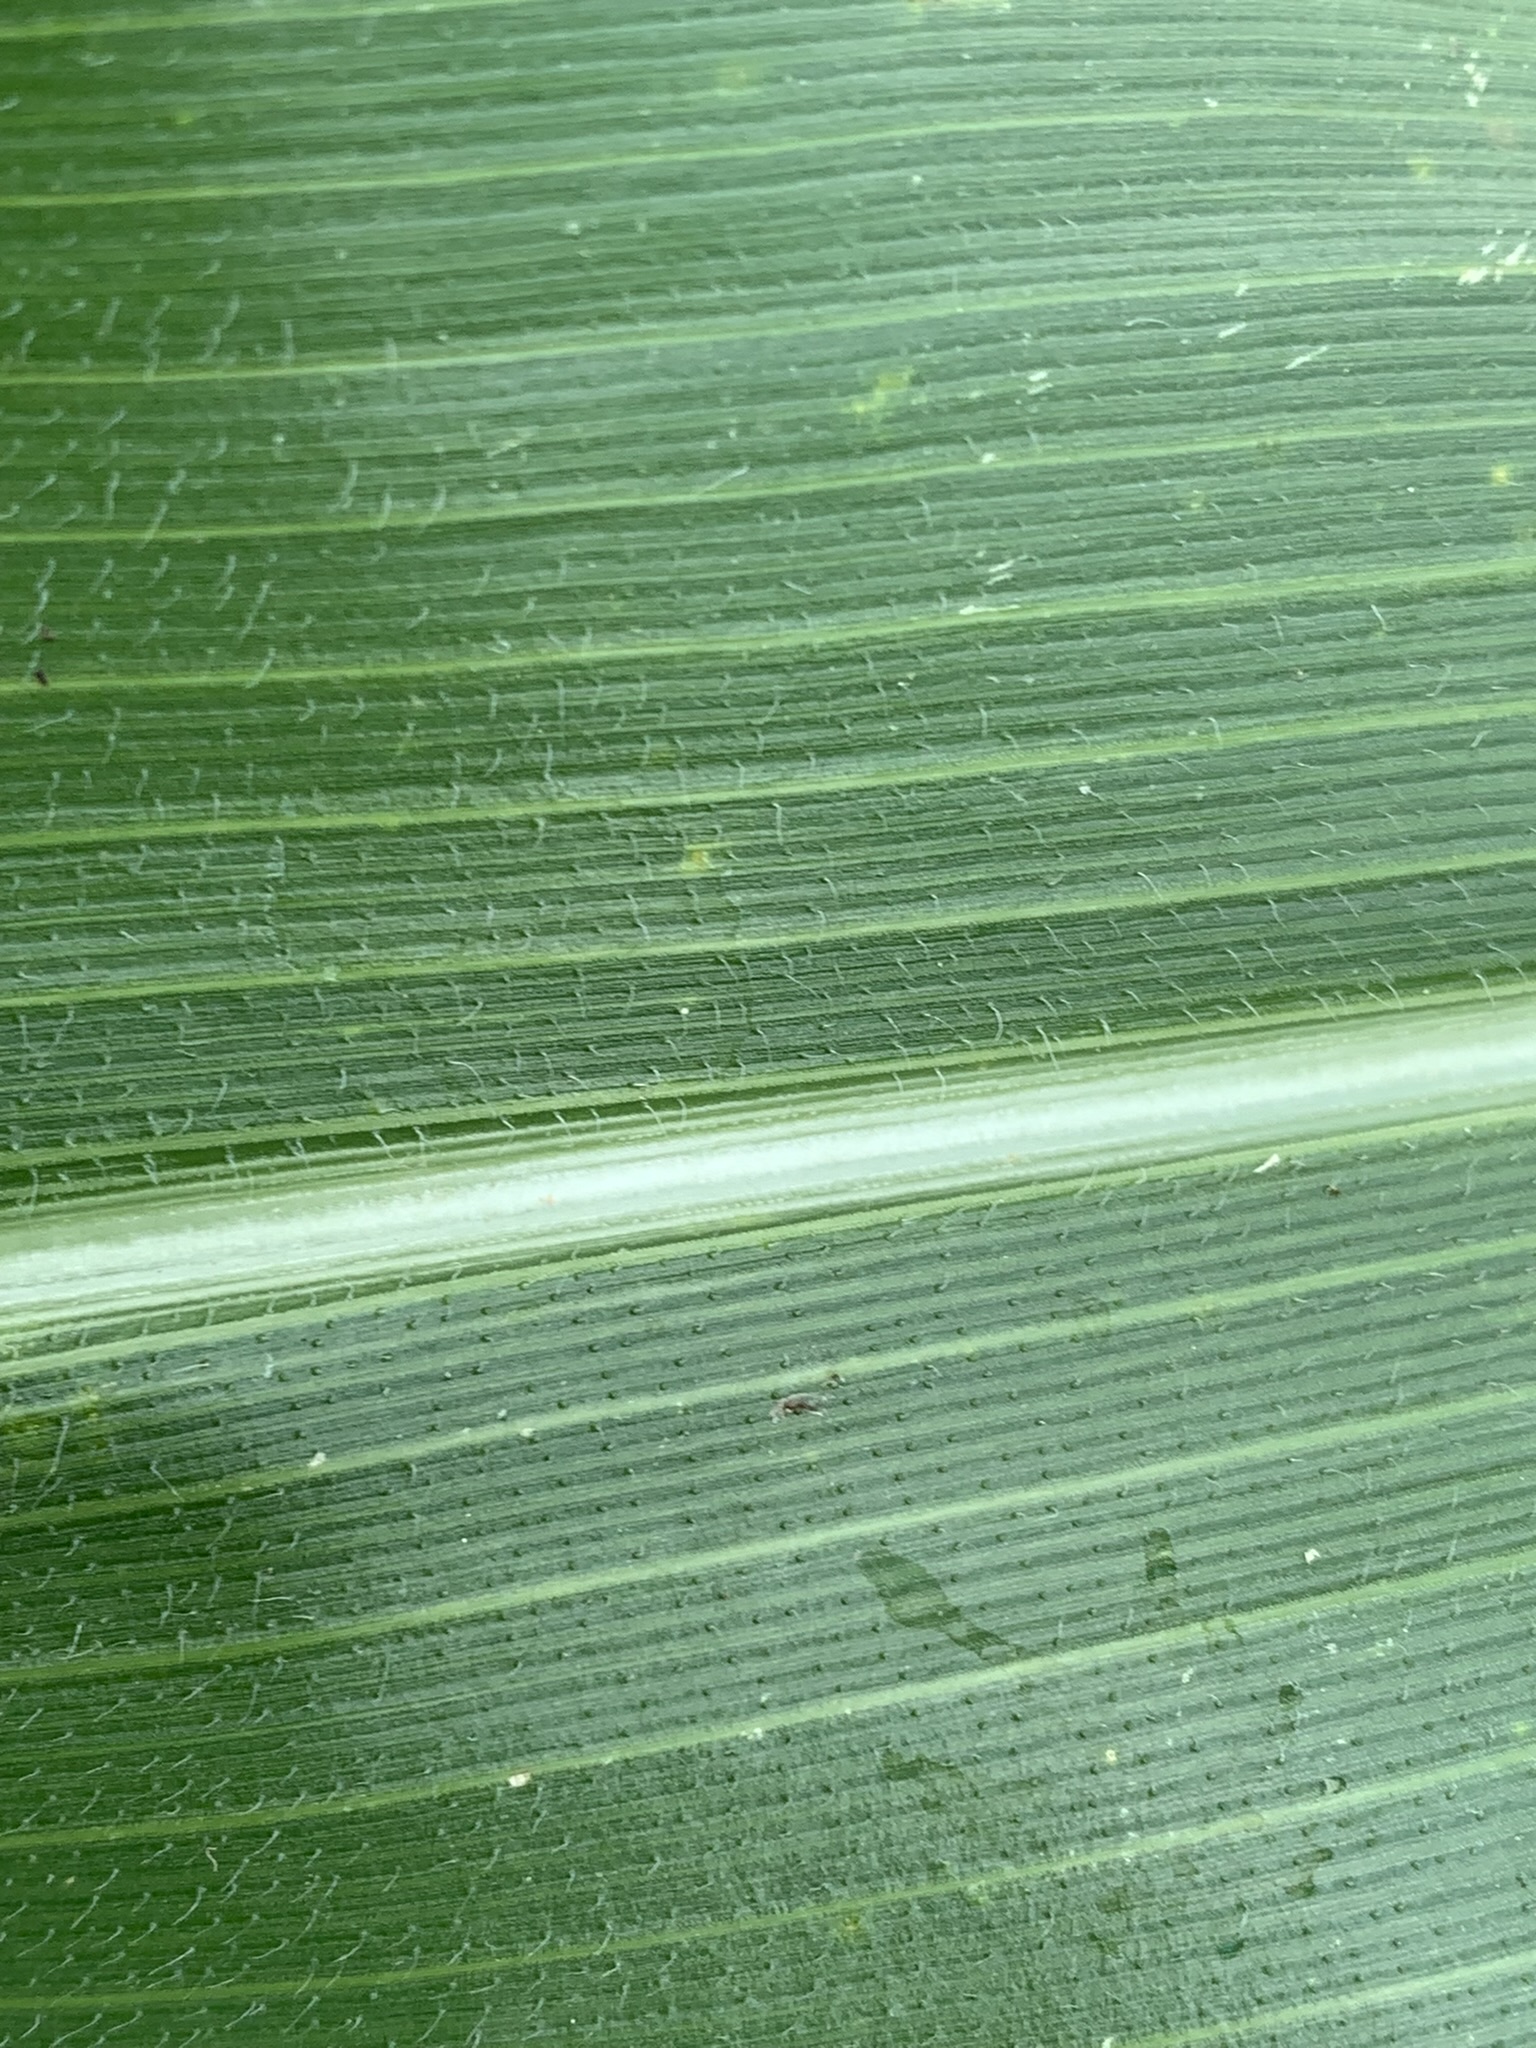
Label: Healthy